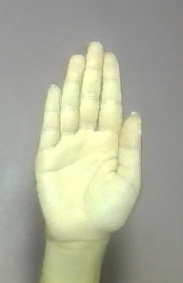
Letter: seen